Plain of Reeds

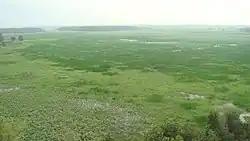
Plain of Reeds from above

Plain of Reeds (in ) is an inland wetland in Vietnam's Mekong Delta. Most of the wetlands are within Long An Province and Đồng Tháp Province.